Samuel Augspurger House

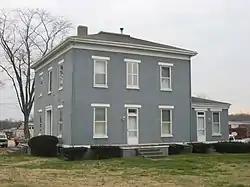
Front and southern side

Samuel Augspurger House is a registered historic building in Woodsdale, Ohio, listed in the National Register on 1984-11-01.